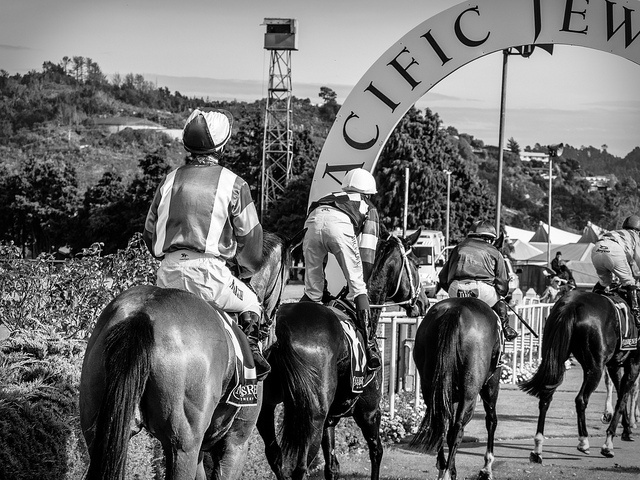
Some of the horse riding jockies are standing up on their horses while riding single file.
Jockeys riding horses through an archway leading to a race track.
A group of people riding horses down a dirt road.
Jockeys on horses at a horse race
a few horses that have some people riding them